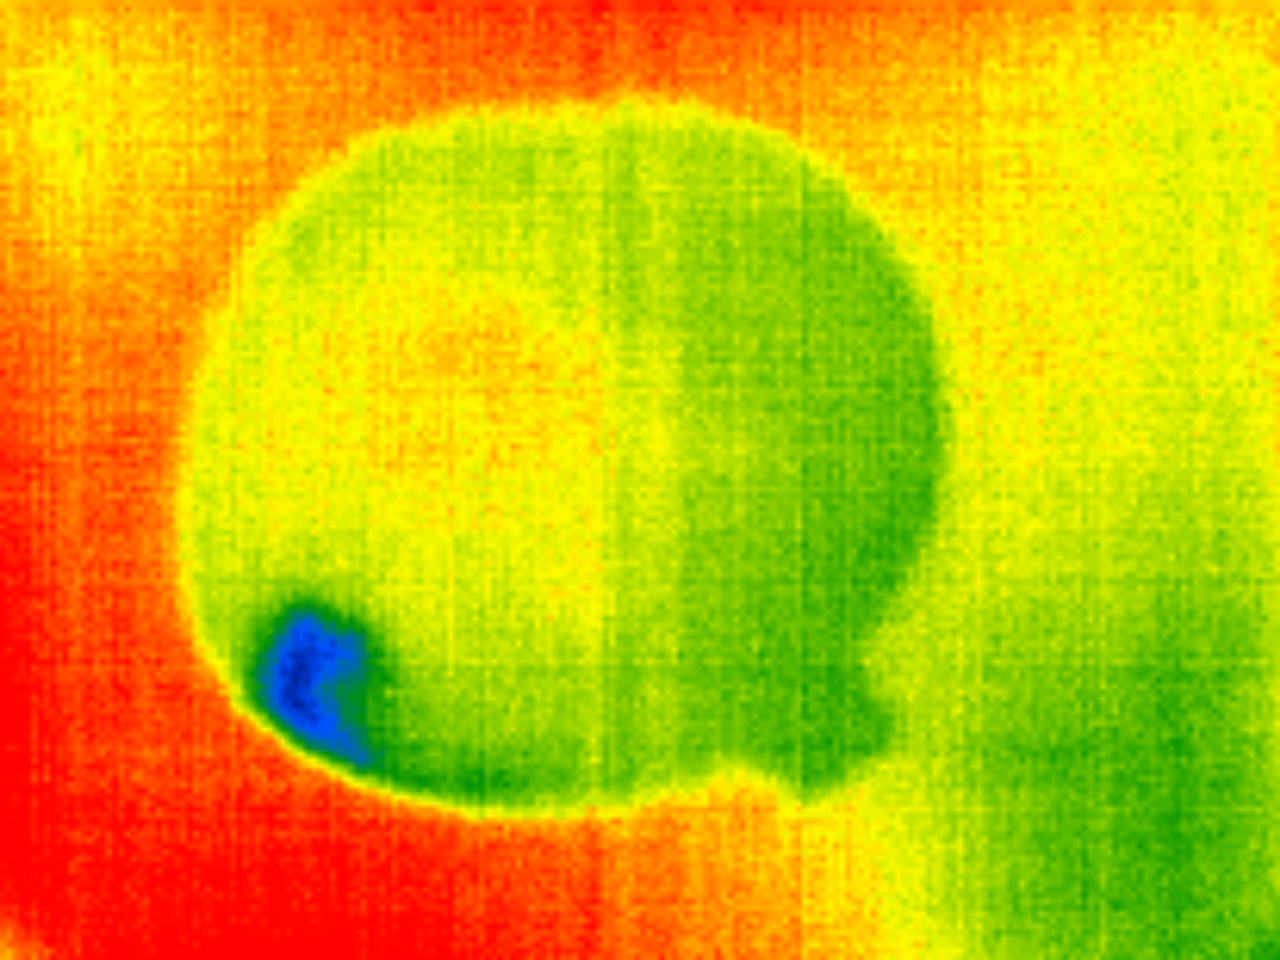
Label: Minor Defect